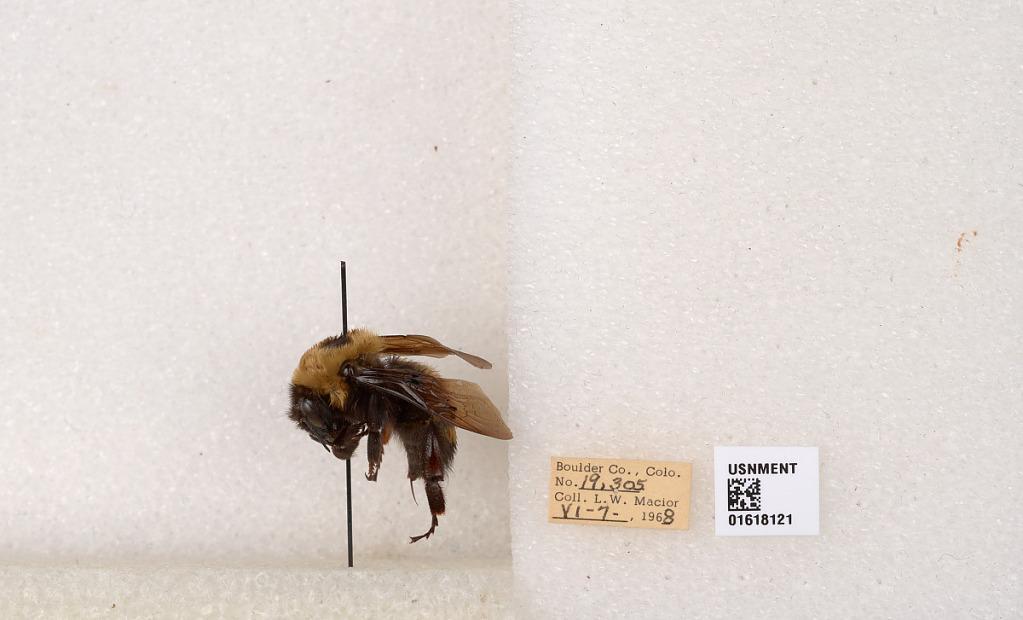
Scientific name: Bombus (Bombus) nevadensis Cresson
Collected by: L. Macior
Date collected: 1968-6-7
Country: United States
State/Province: Colorado
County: Boulder
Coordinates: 40.0925, -105.358